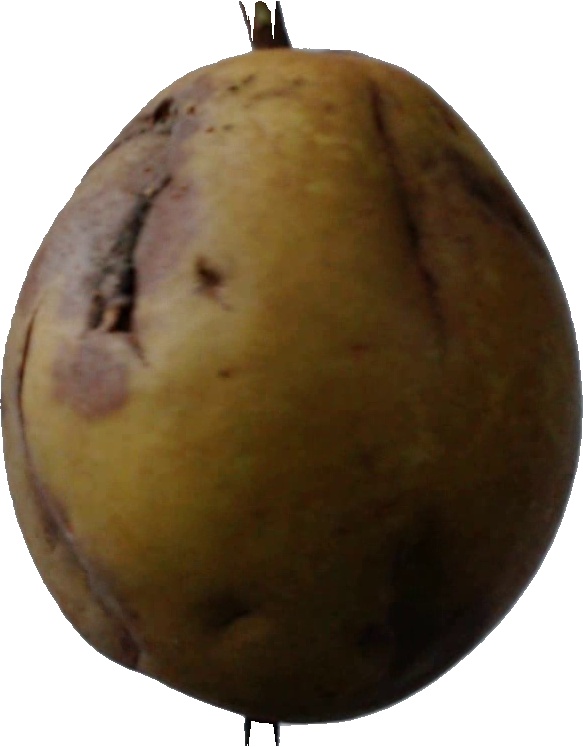
Label: pear_3